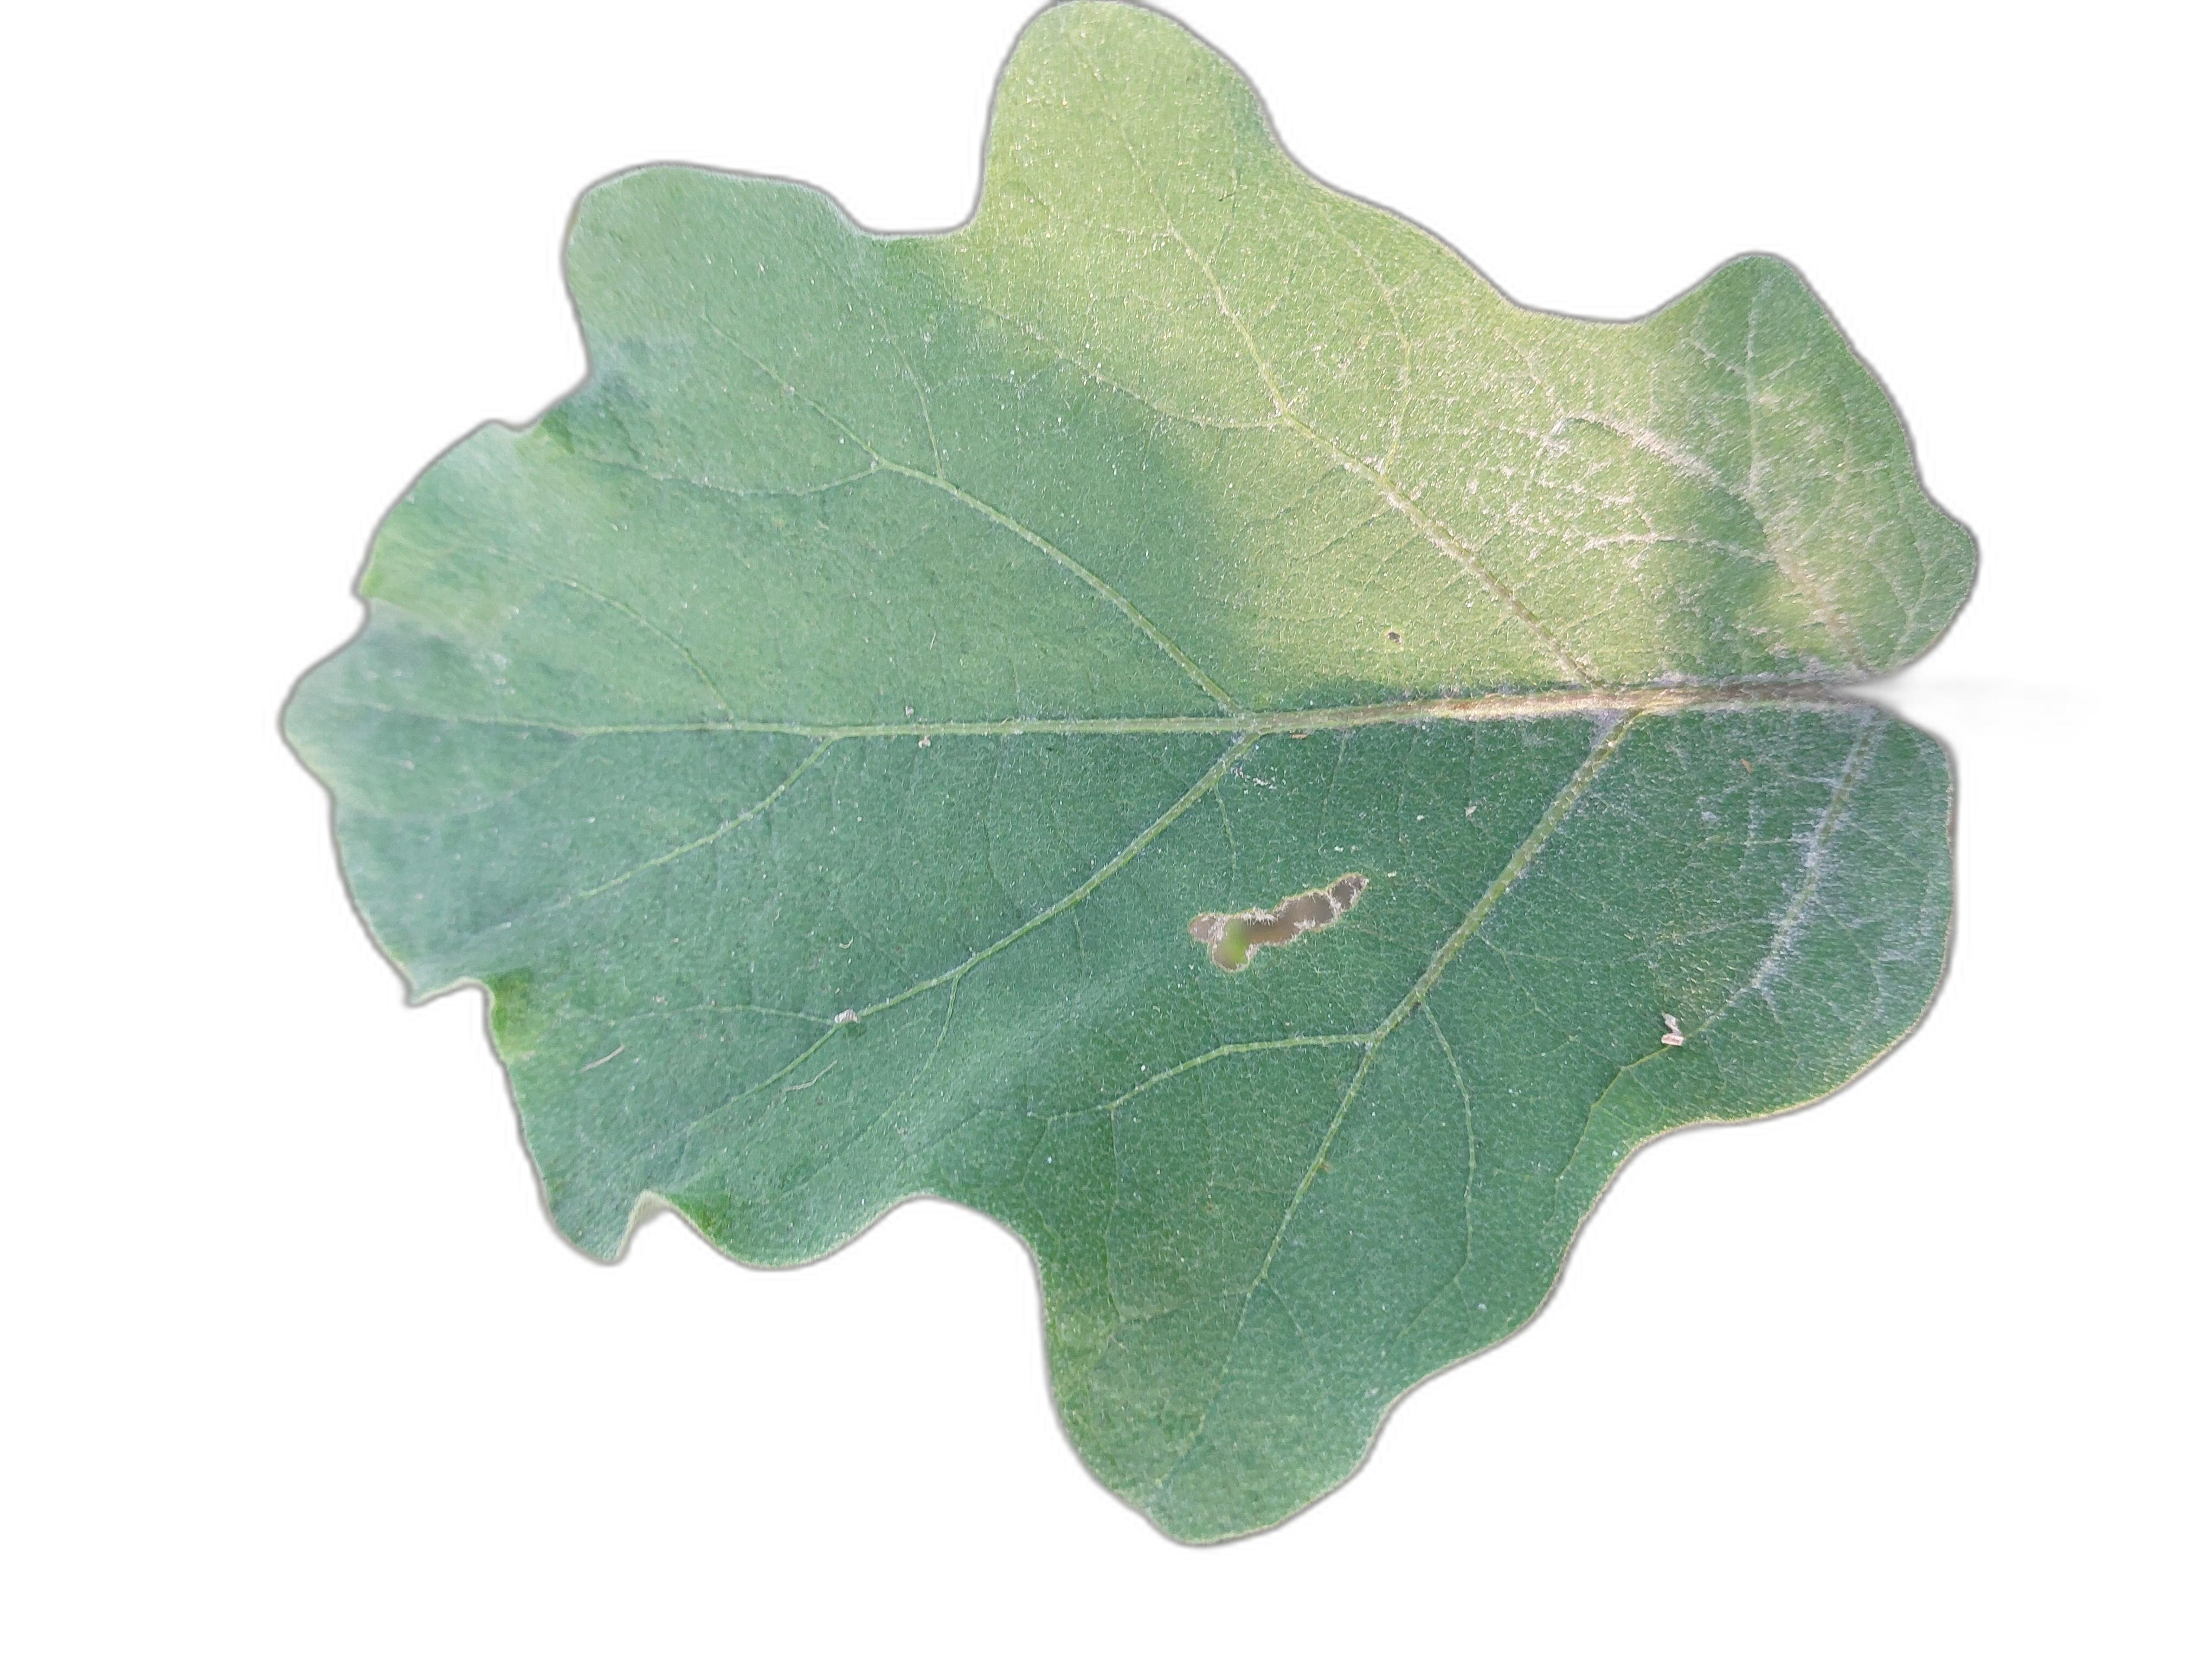
Label: Healthy Leaf